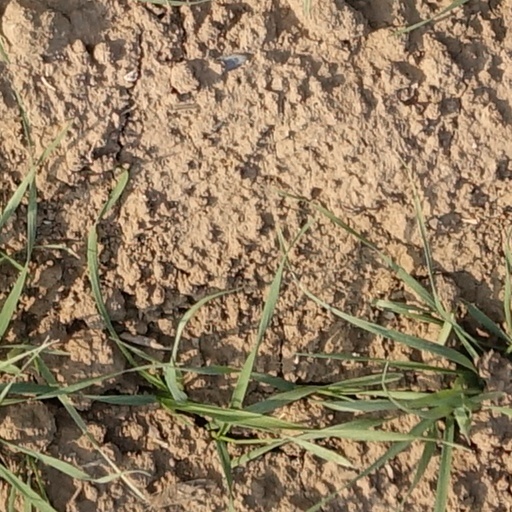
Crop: wheat